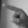
ASL letter: P